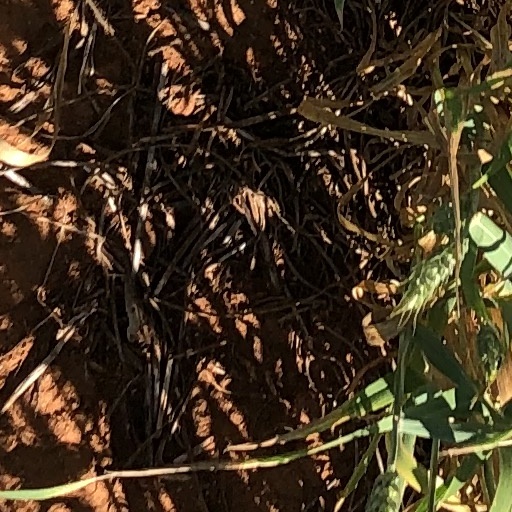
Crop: wheat